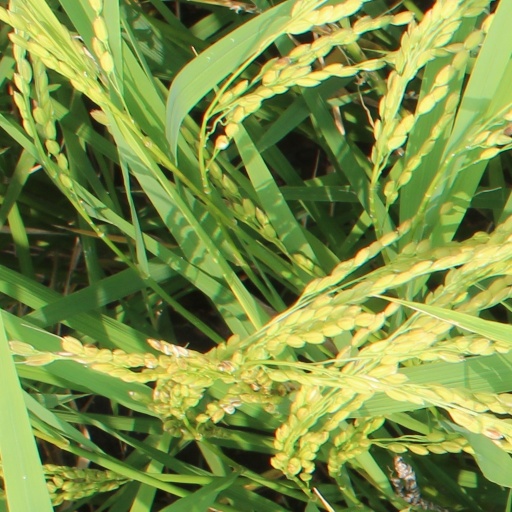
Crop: rice